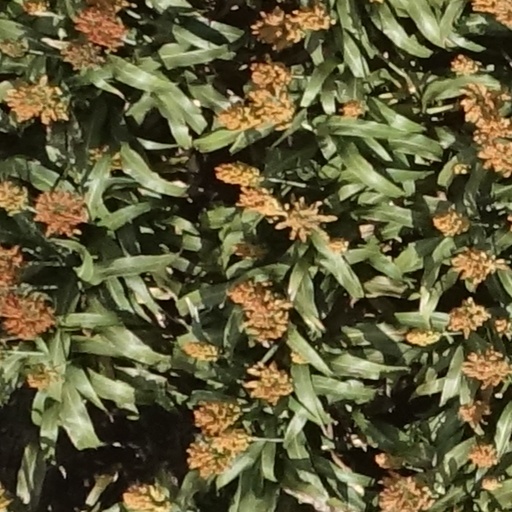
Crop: sorghum